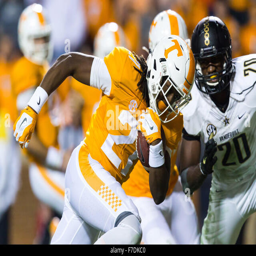
# of person runs for a touchdown during the game